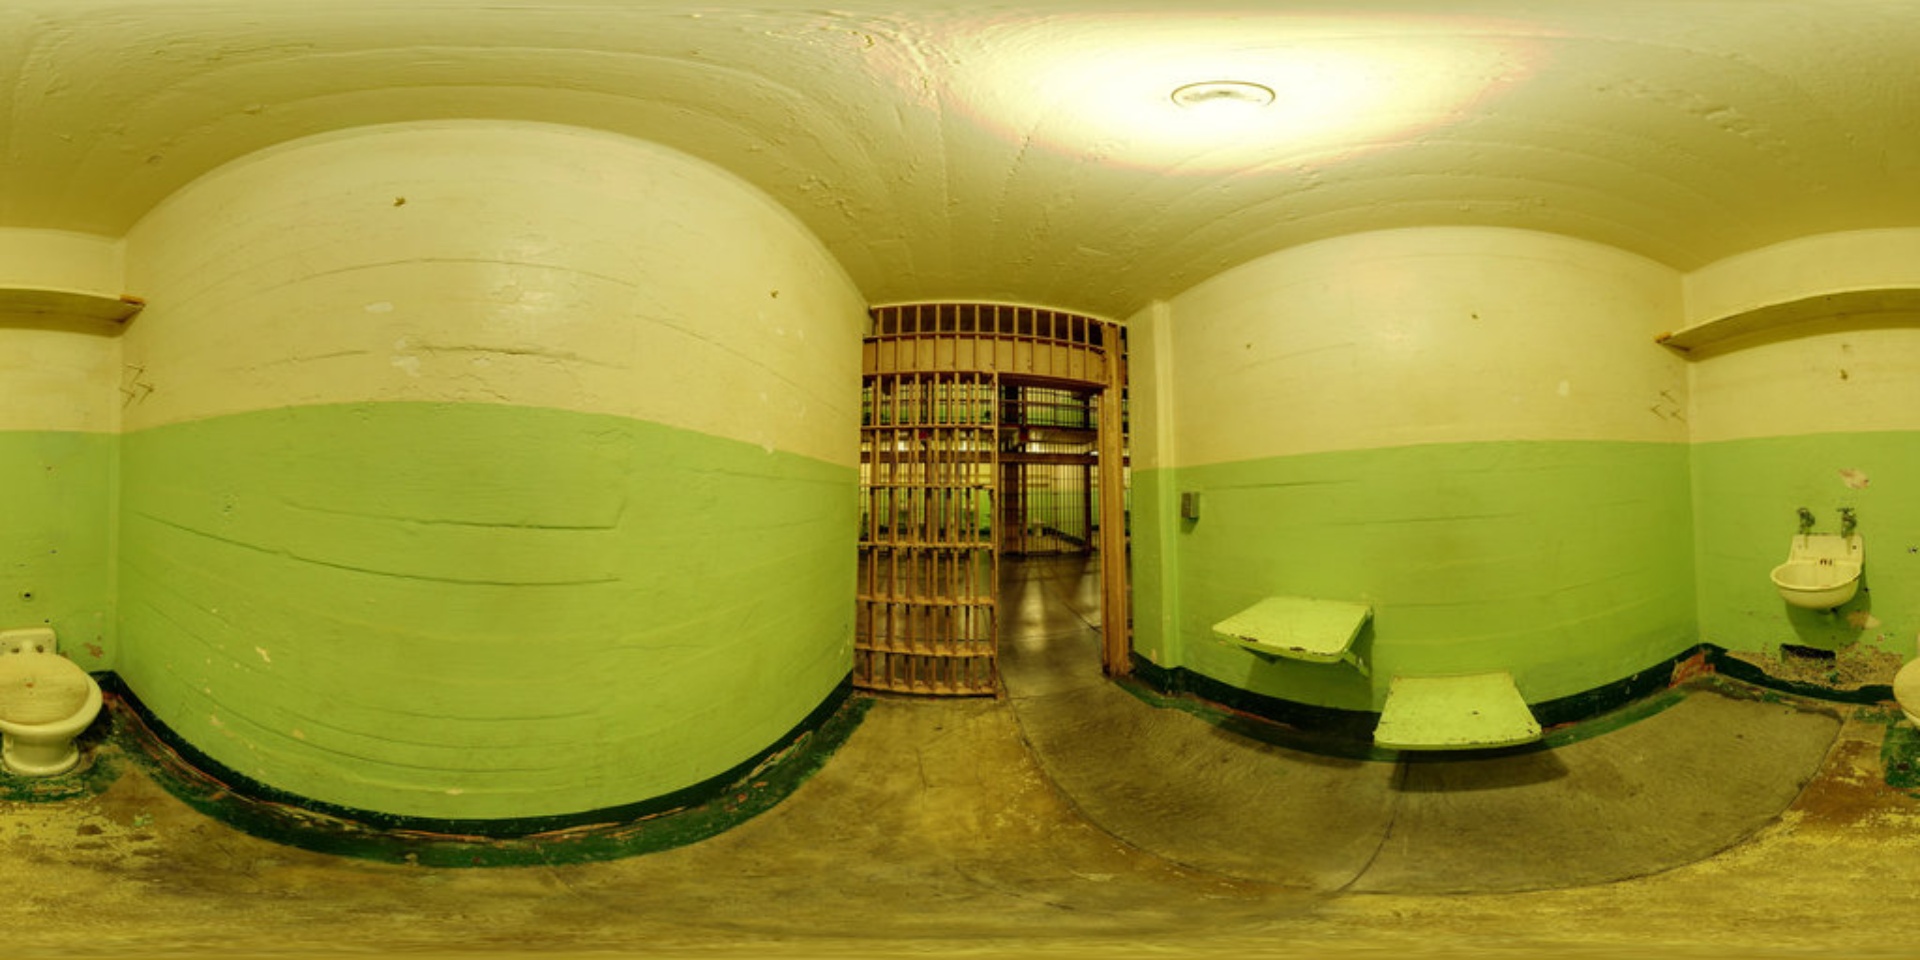
Referred object: the wall-mounted sink

Referred object: walk forward to the barred cell door

Referred object: the toilet opposite the sink